List of historical highway markers in Hampshire County, West Virginia

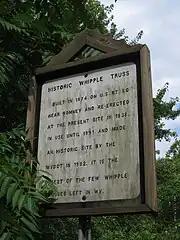
Whipple Truss marker

Inscription: Built in 1874 on U.S. Route 50 near Romney and re-erected at the present site in 1939. In use until 1991, and made an historic site by the WVDOT in 1992. It is the oldest of the few Whipple Trusses left in WV.